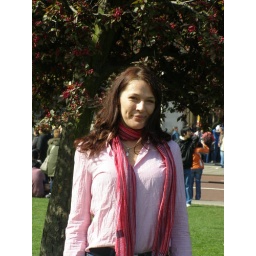
Good to feel grass under my feet, after walking so many gallery floors